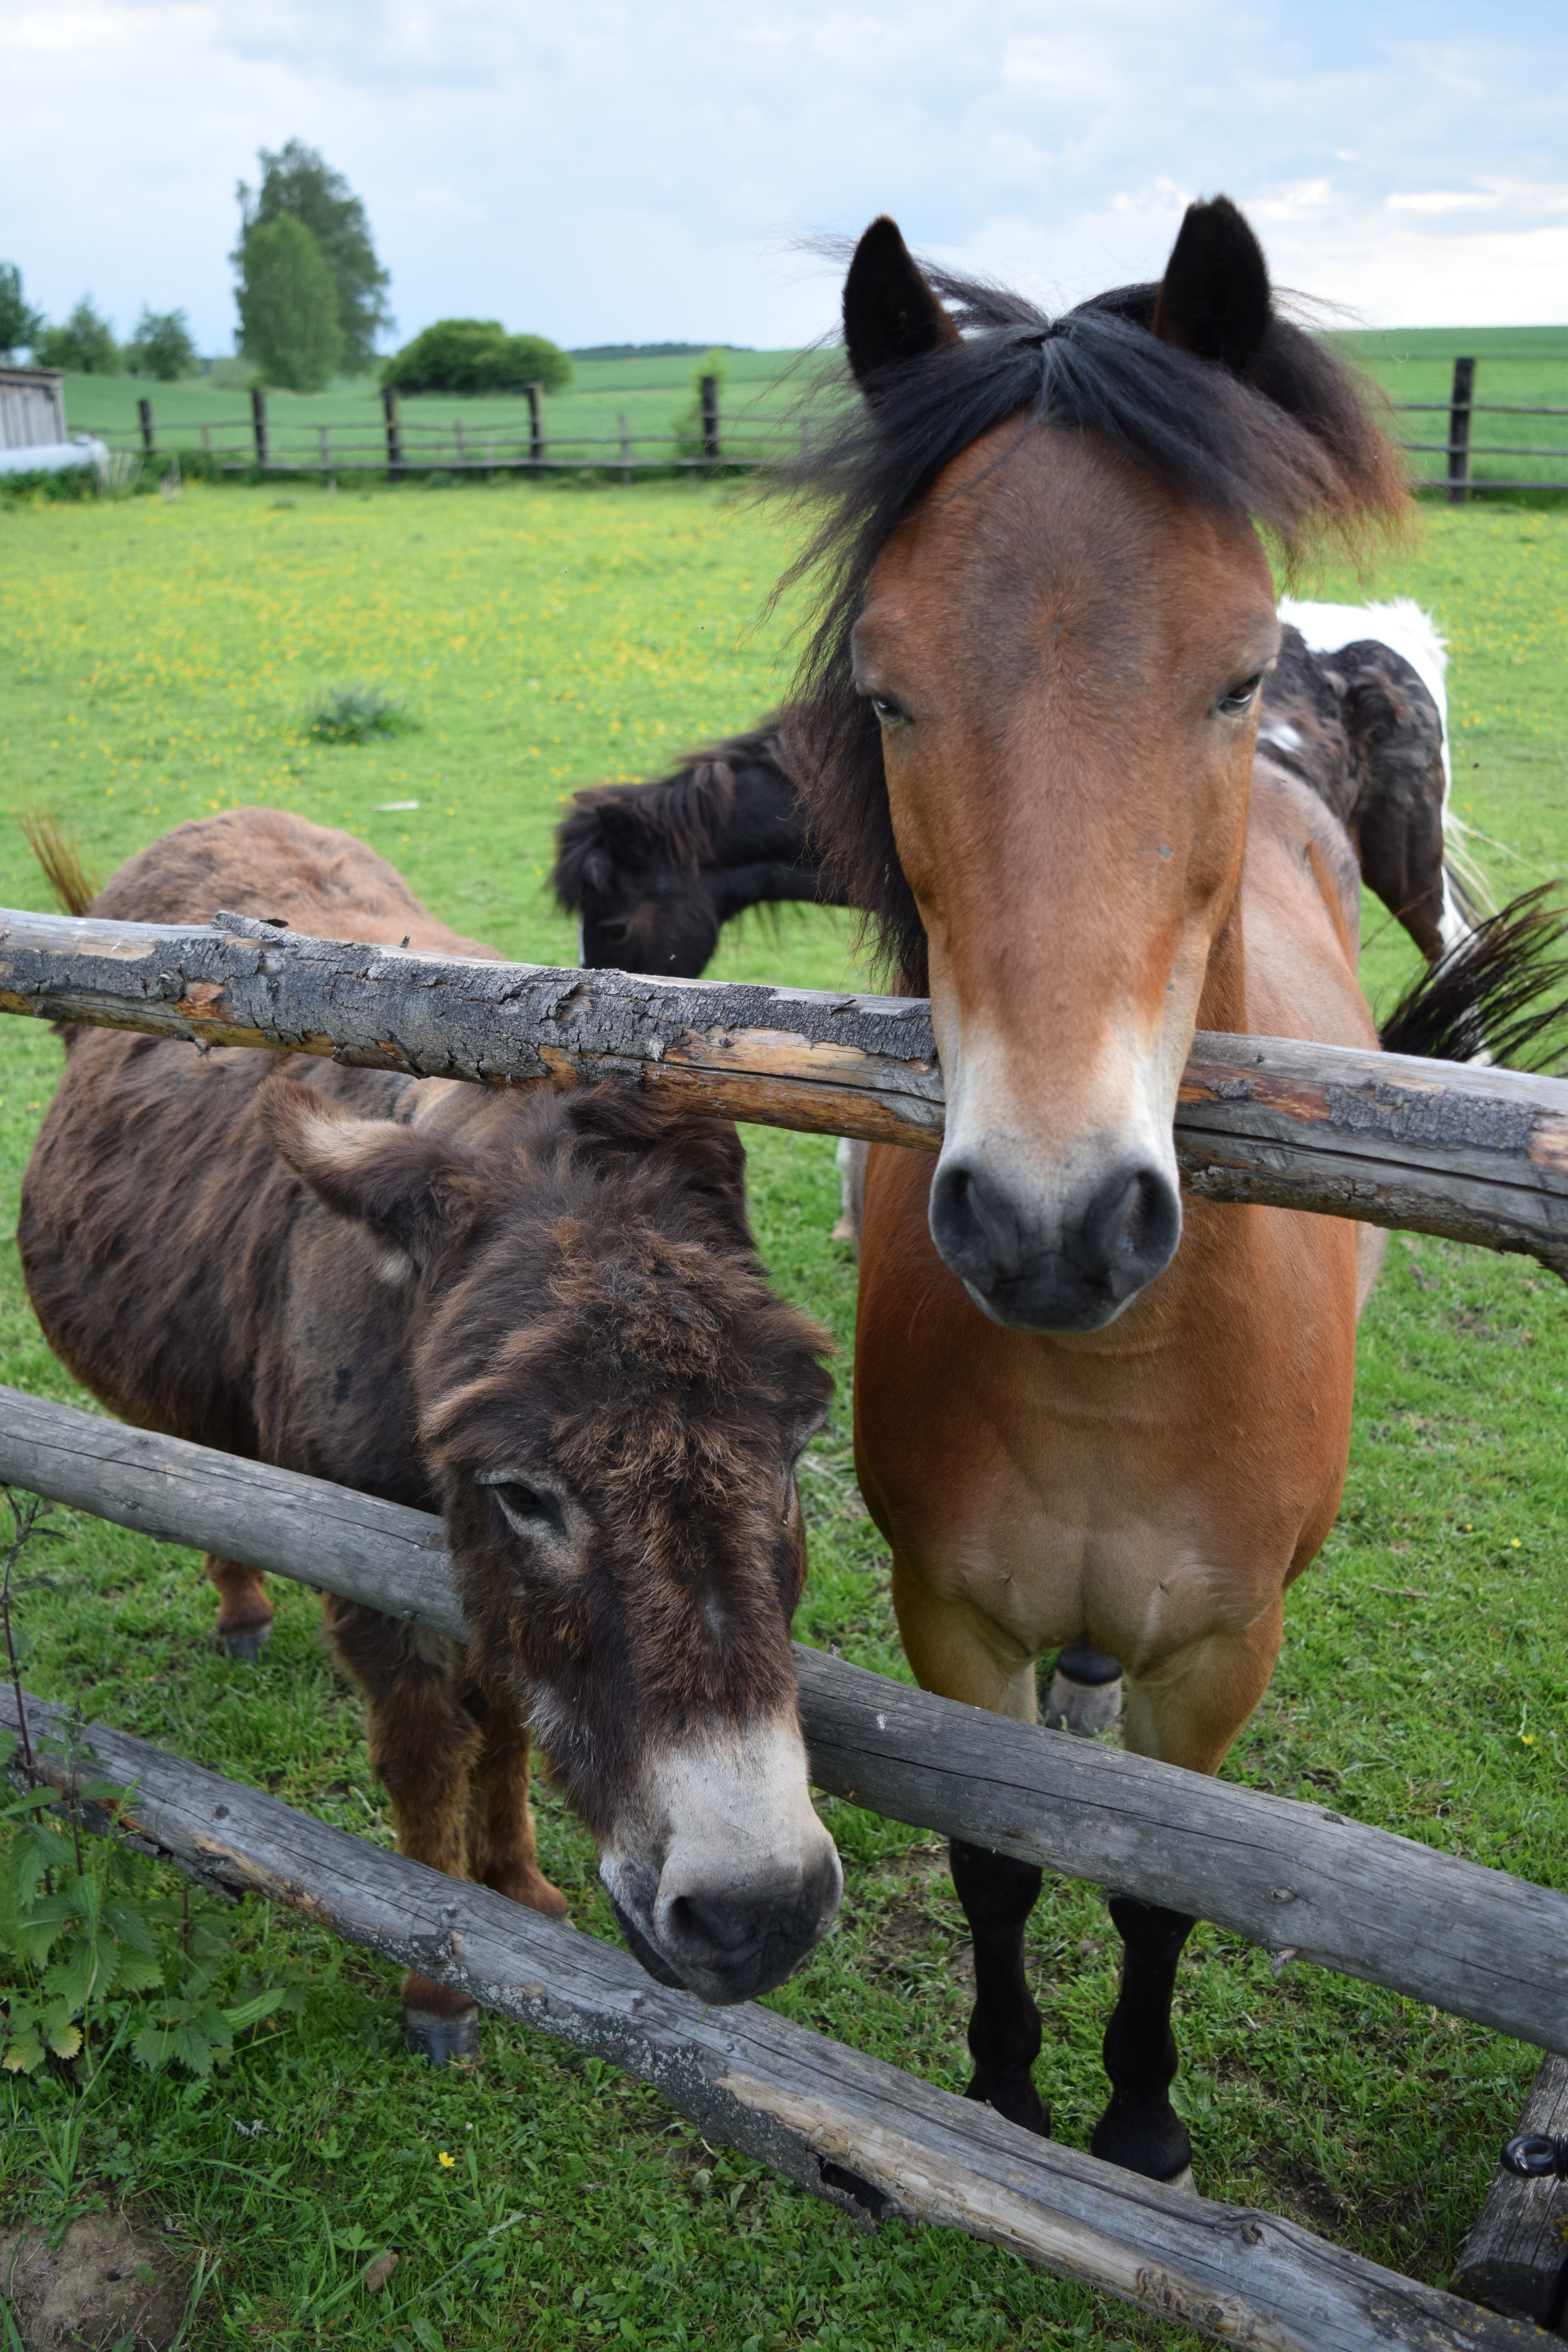
farm, meadow, pasture, grazing, horse, mammal, stallion, mane, fauna, donkey, curiosity, friends, animals, vertebrate, mare, foal, rural area, pack animal, horse like mammal, mustang horse